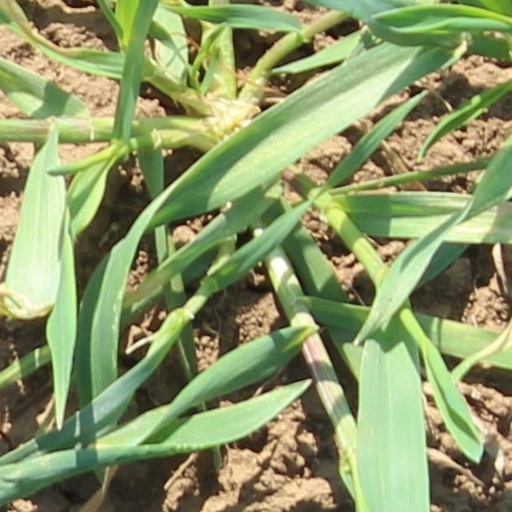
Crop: wheat